Die Schöpfung & Harmoniemesse (Leonard Bernstein recording)

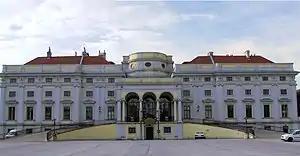
Vienna's Palais Schwarzenberg, where "Die Schöpfung" was first performed in 1798

David S. Gutman reviewed "Die Schöpfung" and the "Harmoniemesse" coupled on CD in "Gramophone" in May 1993. Bernstein's "Die Schöpfung", he thought, was among the conductor's better essays in Haydn. Yes, the solo singing was problematic, and Judith Raskin had been "much criticized for her inadequate German". Yes, Bernstein's "tempi" were sometimes unorthodox. And yes, some numbers were hammy. But "the basic impression made [was] brisk and taut". As for the "Harmoniemesse", "featuring some big-name soloists", it was "exciting (if rough-and-ready)". The album as a whole was "well worth considering".